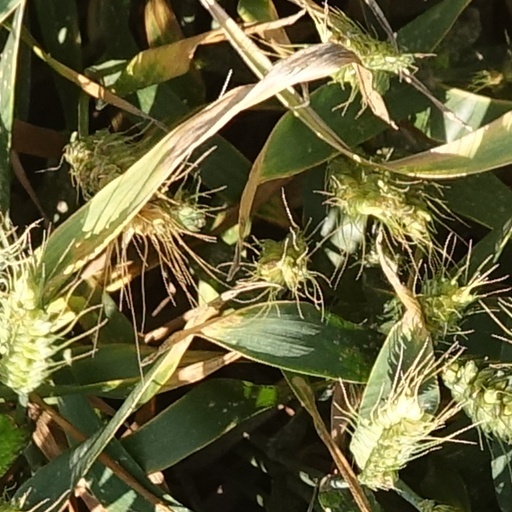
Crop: wheat